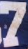
Number: 7